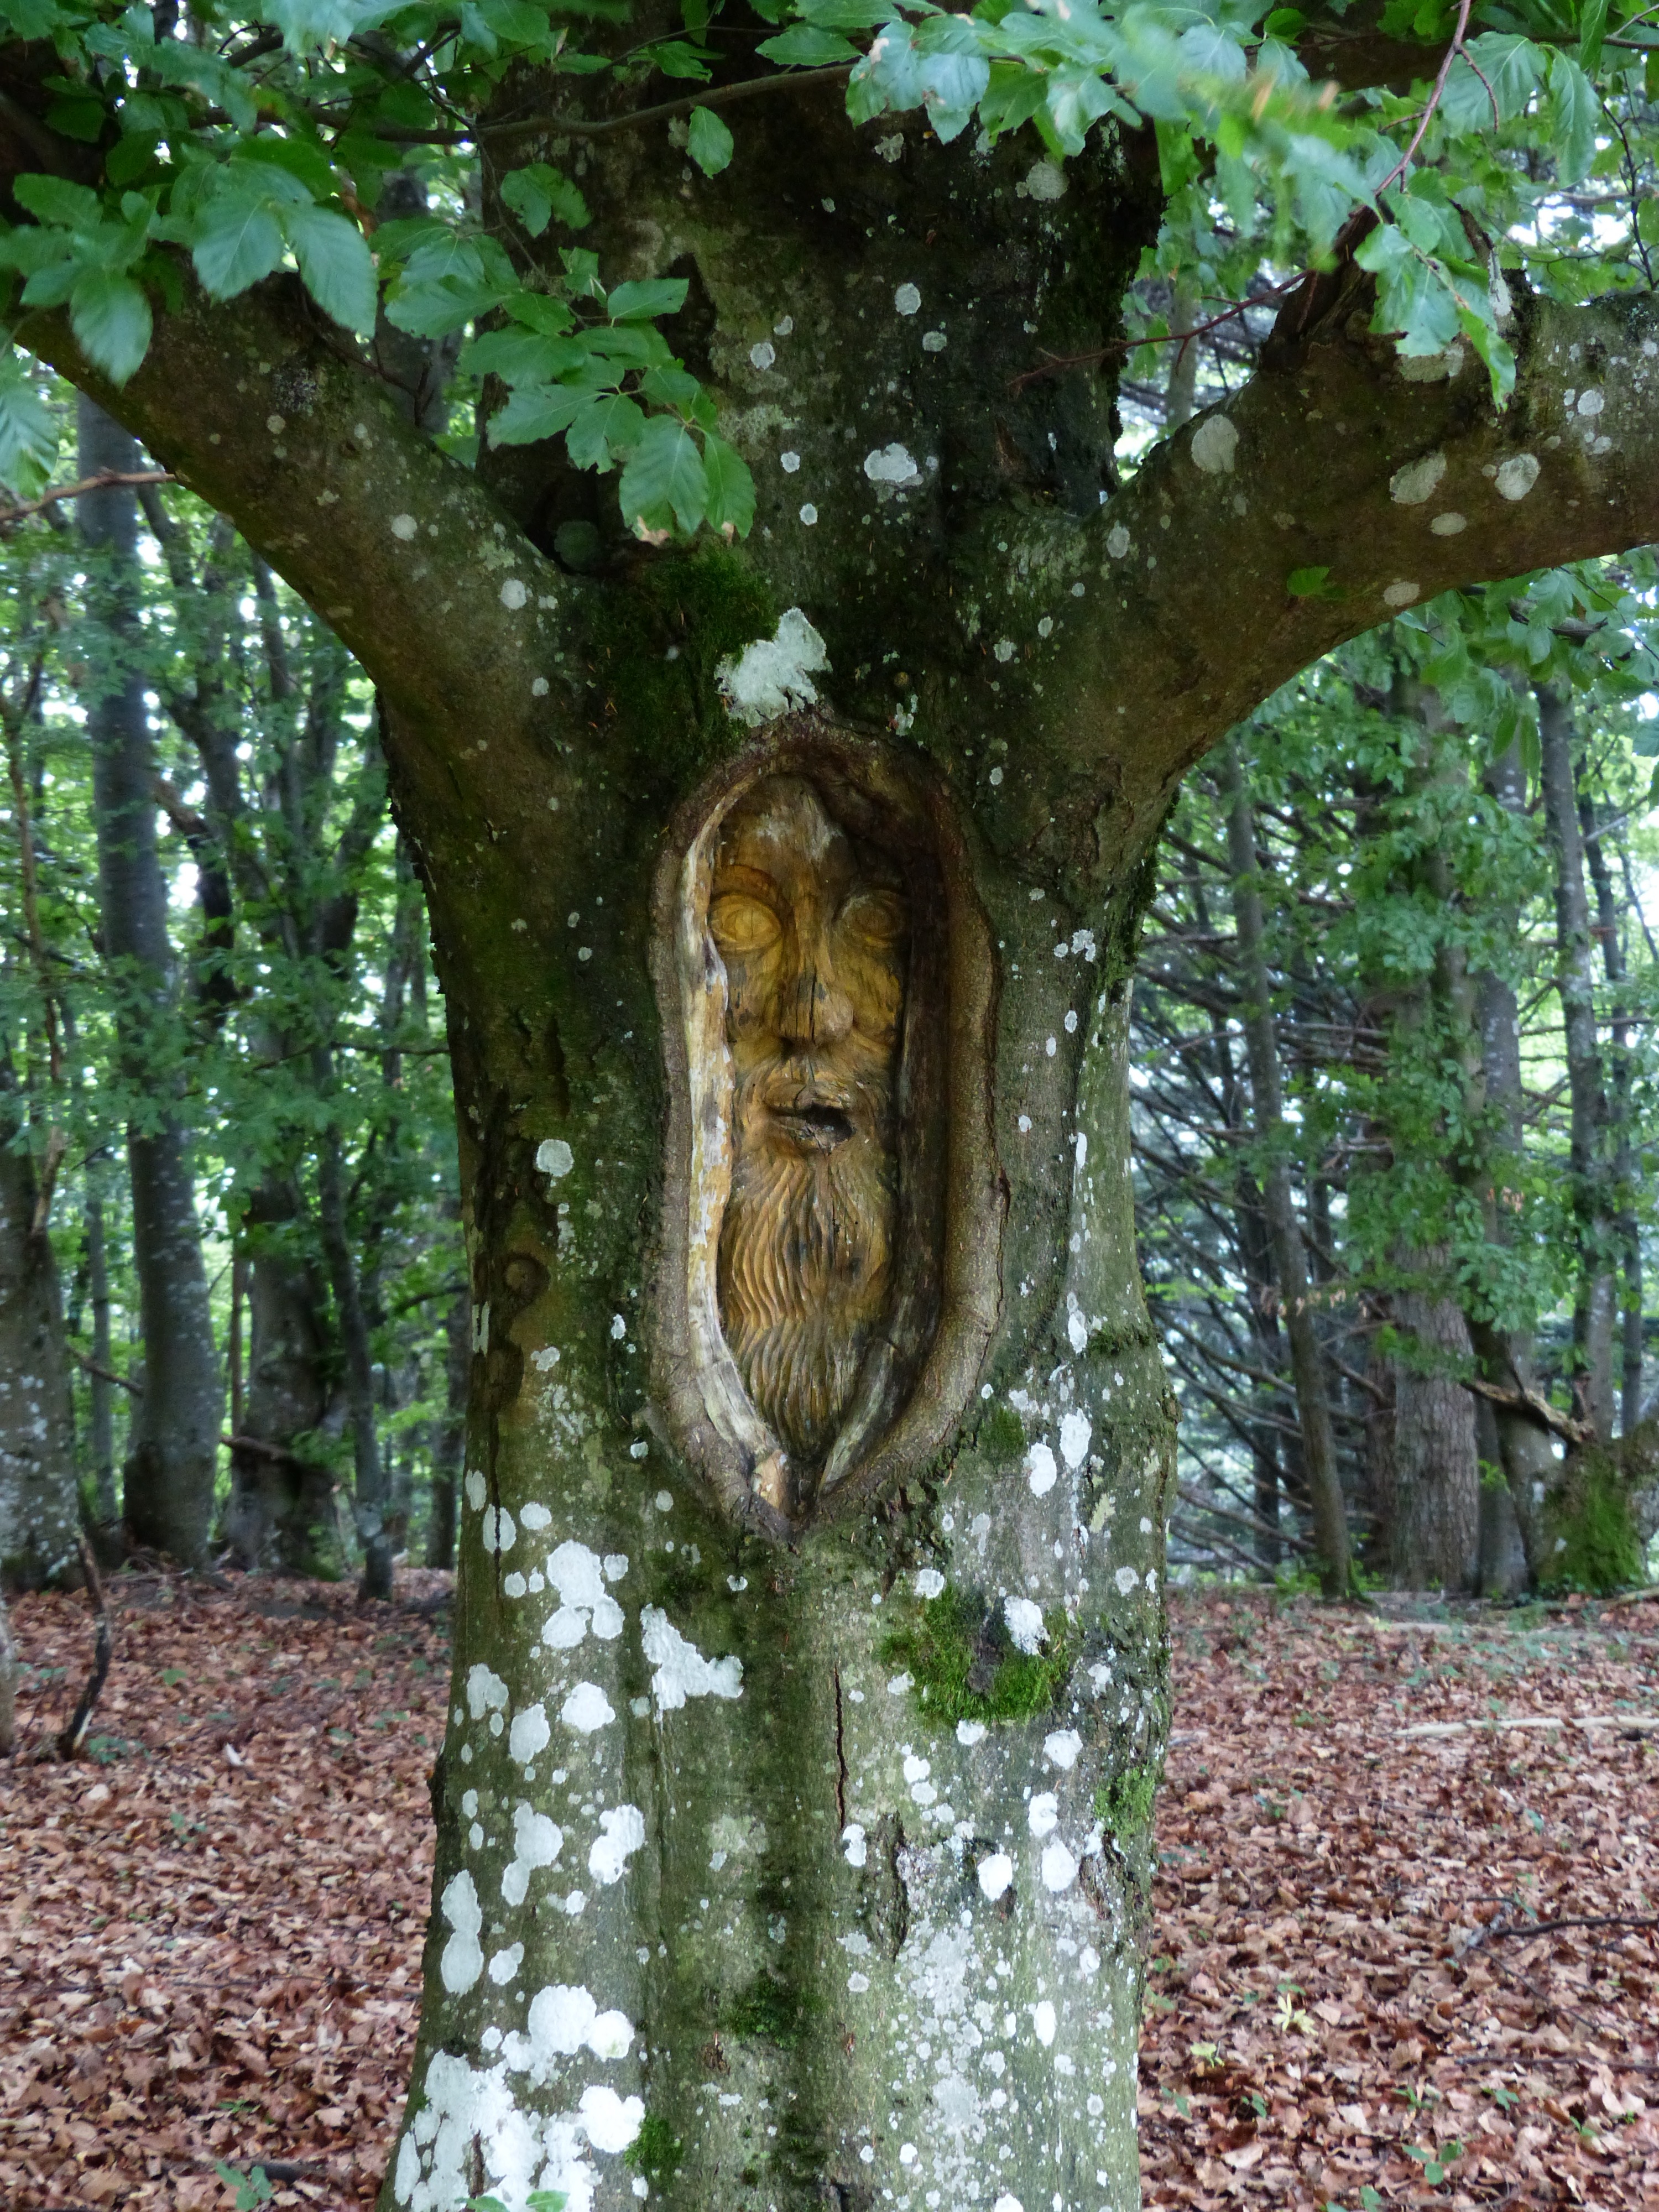
tree, forest, plant, wood, leaf, flower, trunk, bark, log, autumn, botany, garden, carve, weave, sculpture, deciduous, carving, woodland, habitat, tree bark, beech, wood carving, tree face, forest spirit, woody plant, land plant, tree carving